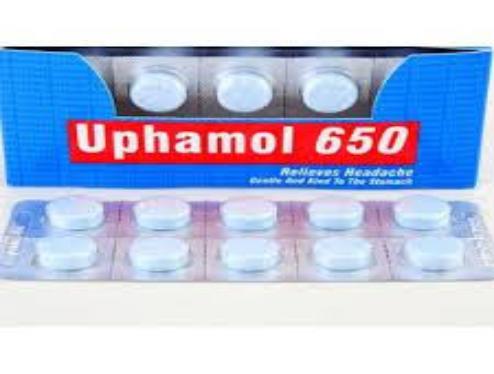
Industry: Medical